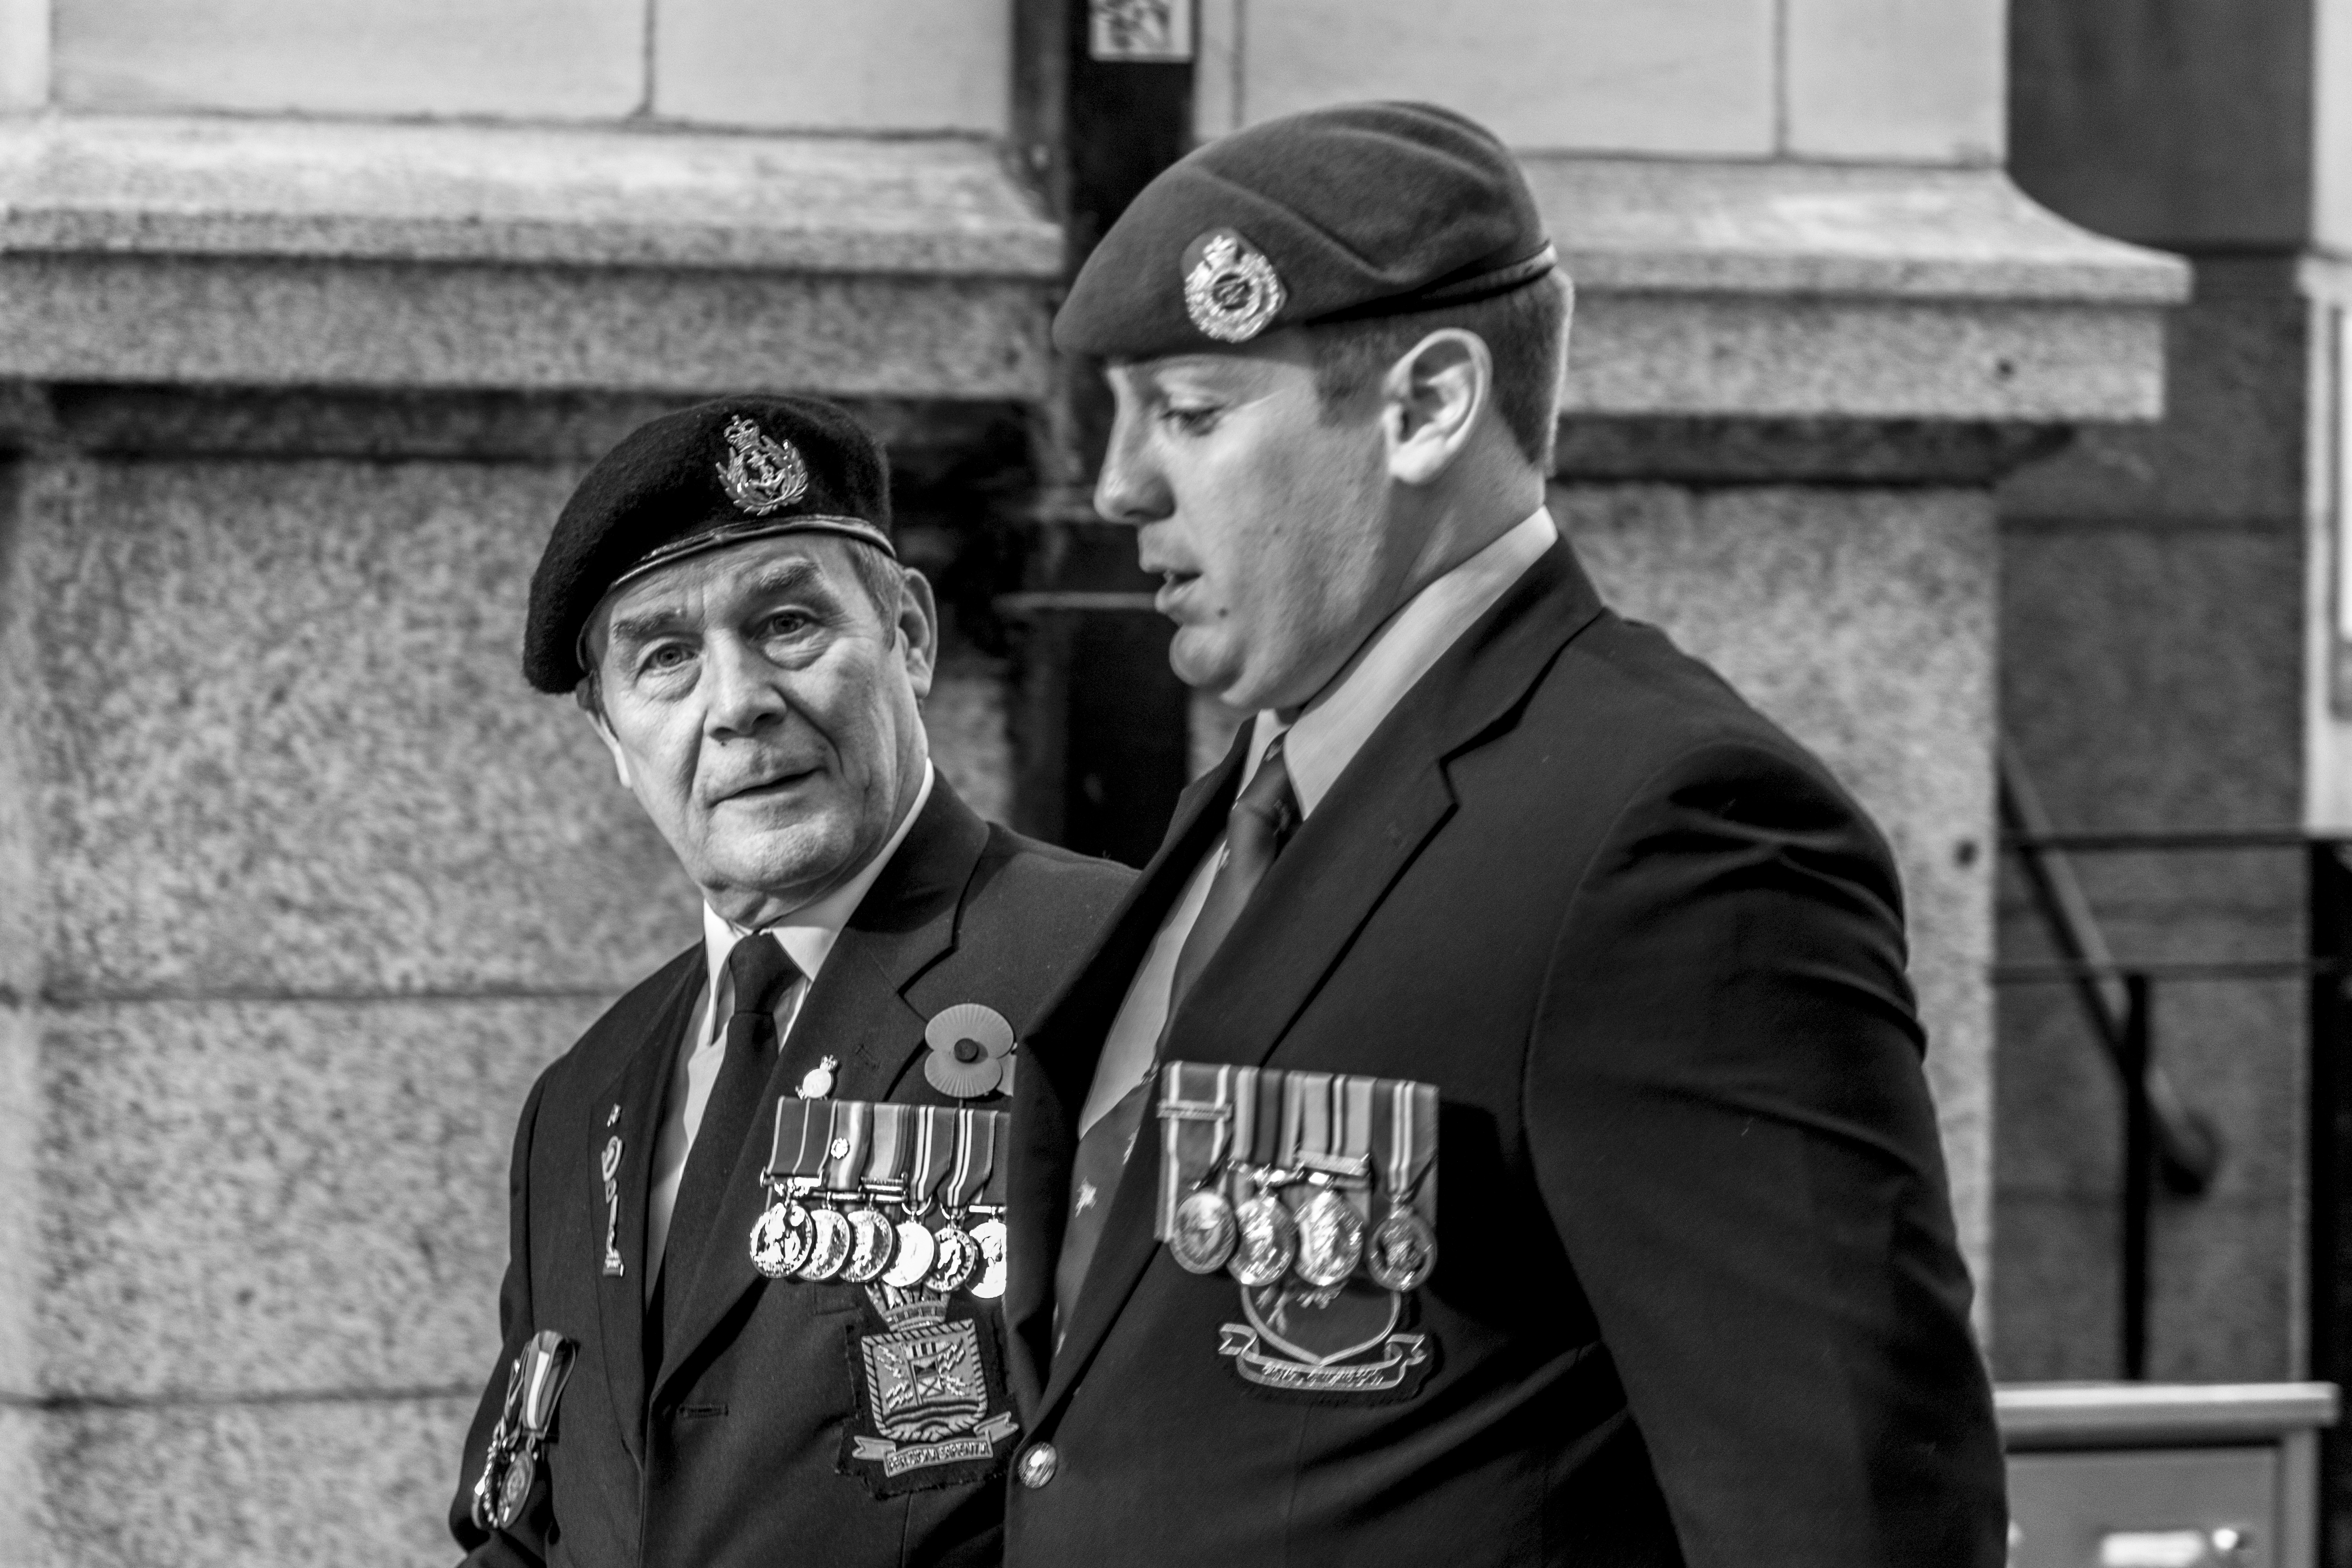
person, black and white, monochrome, uk, gentleman, official, peterborough, monochrome photography, military officer